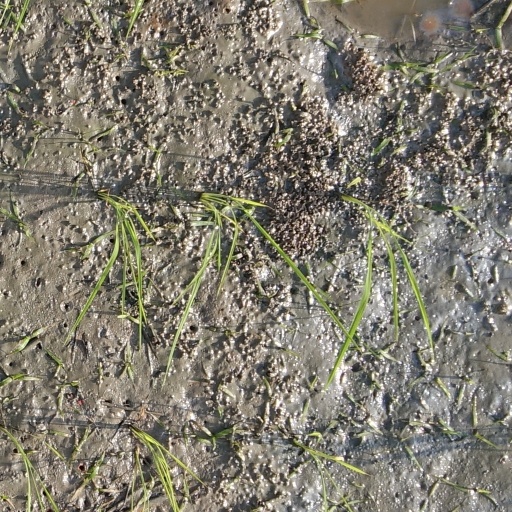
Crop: rice